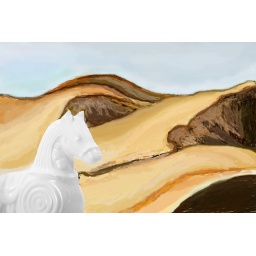
white horse in a dry desert